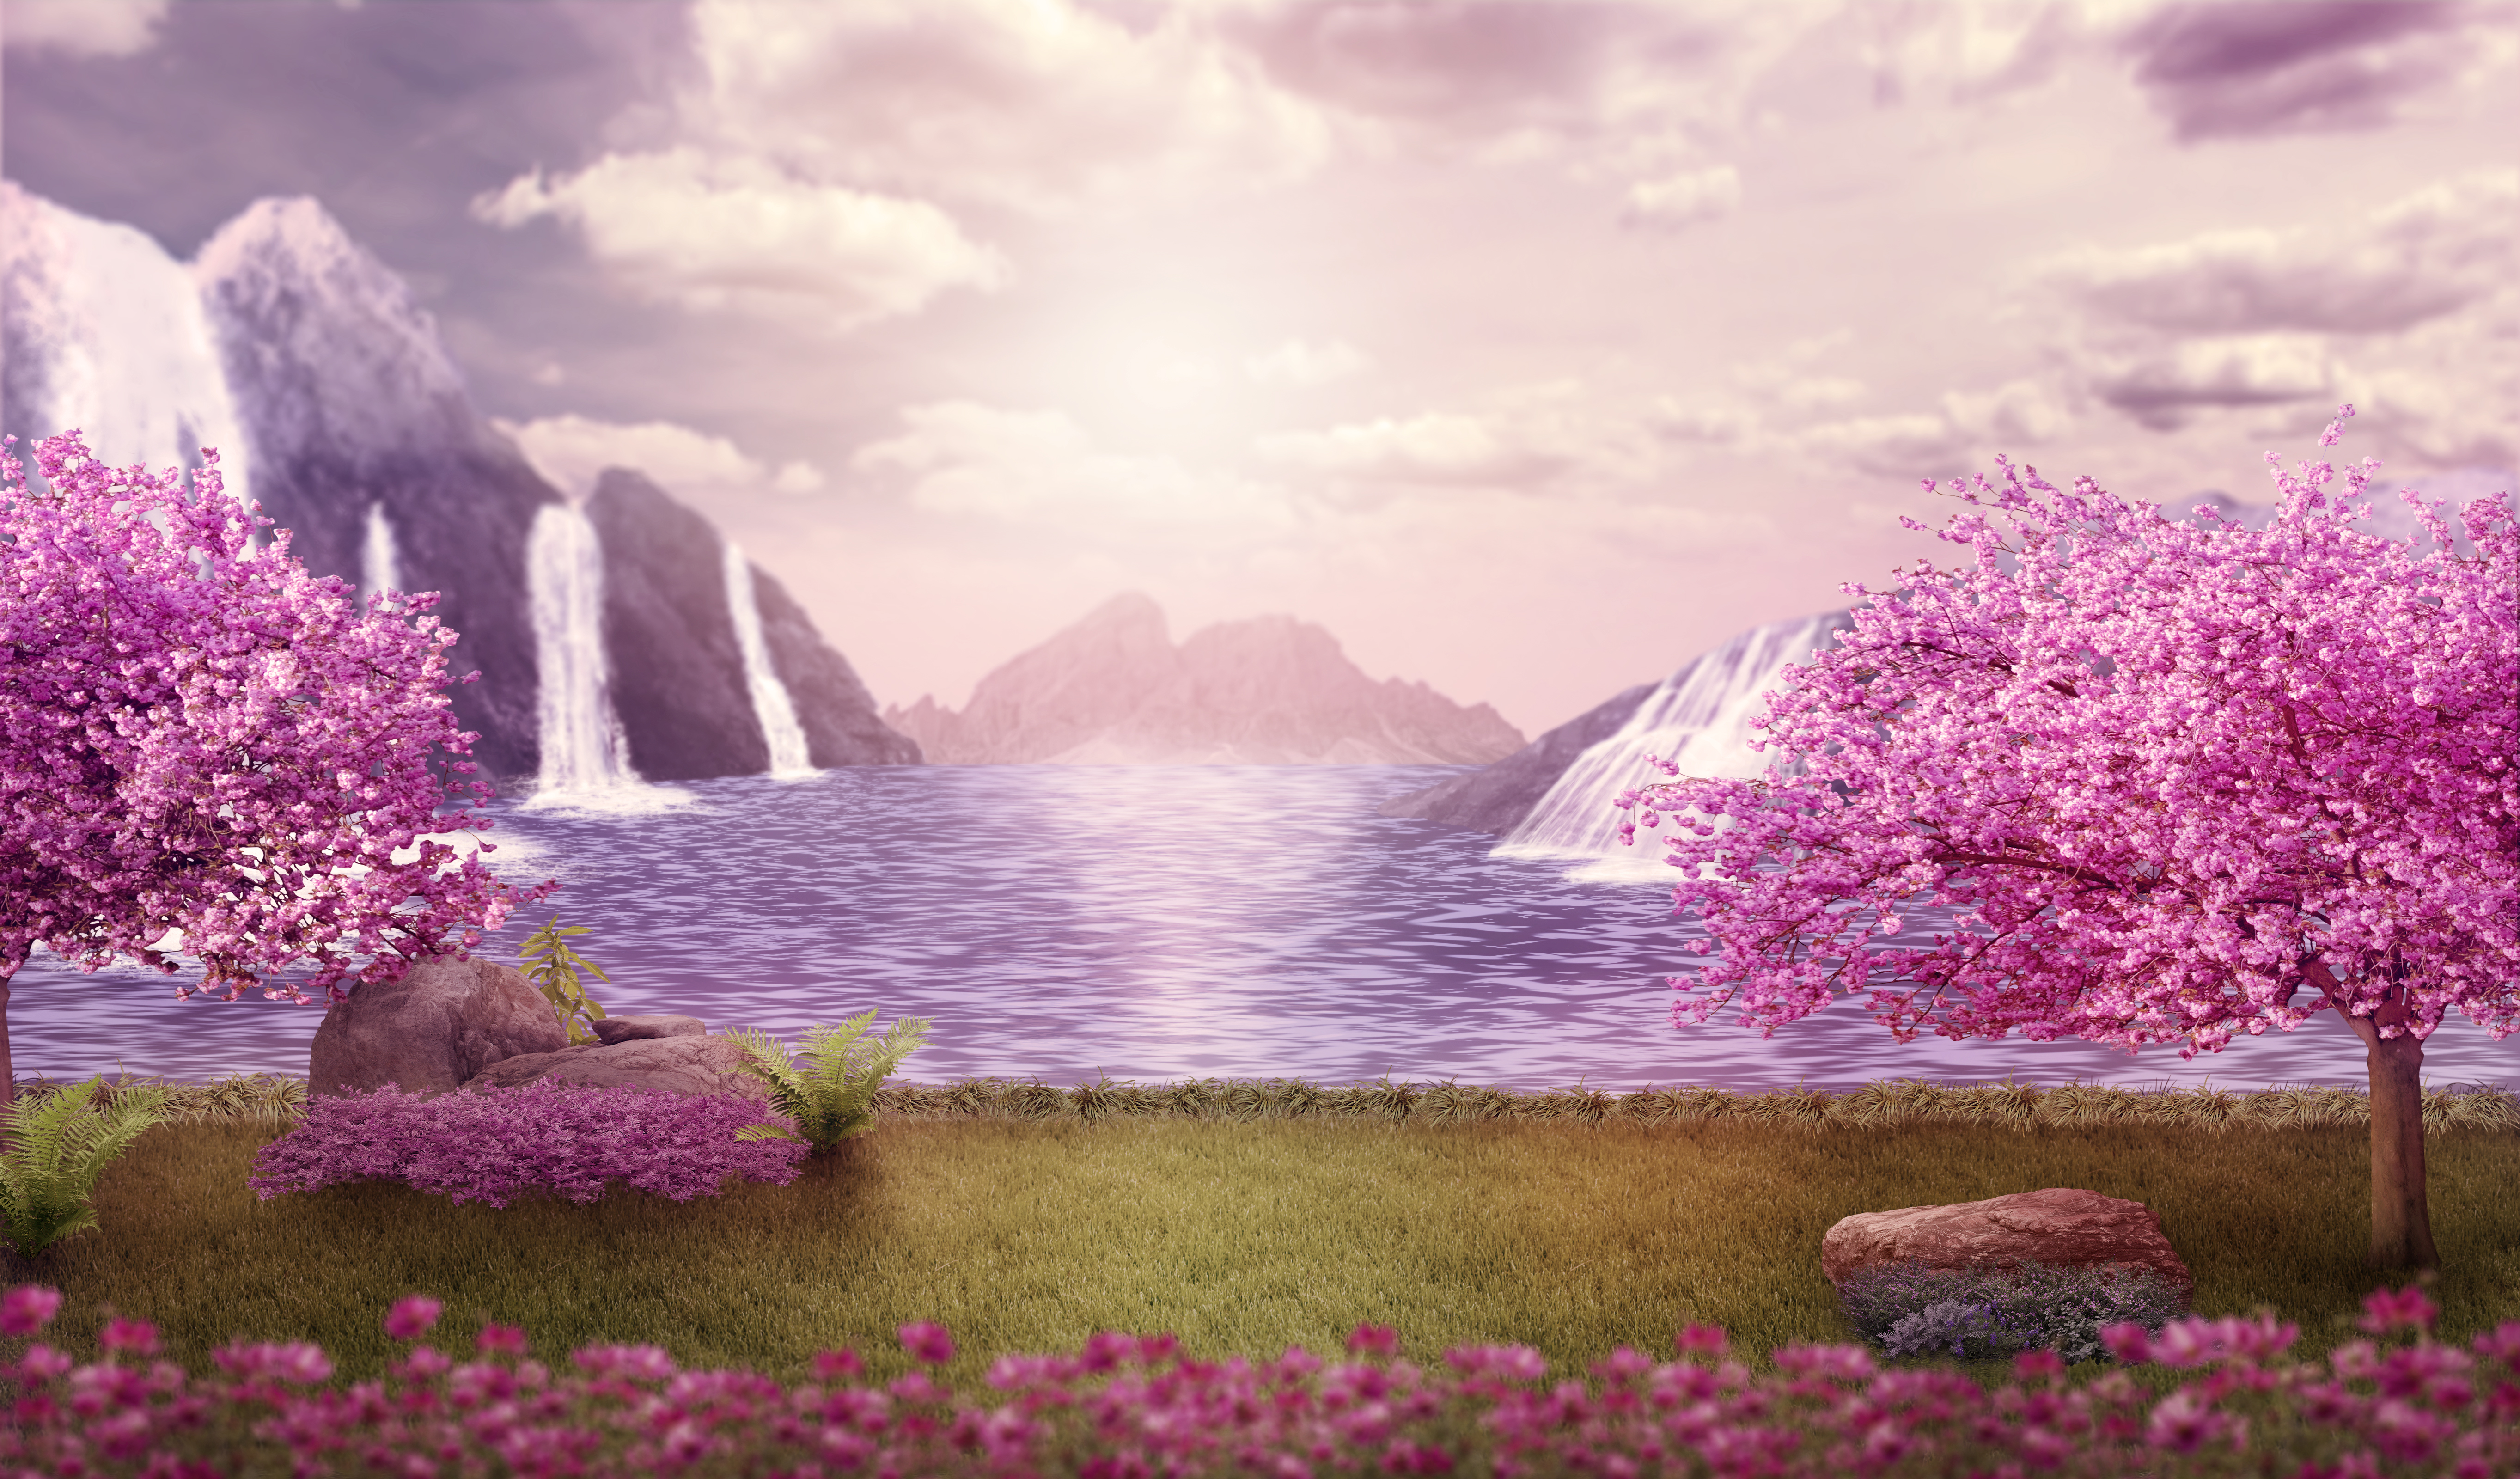
background, fantasy, landscape, mountains, waterfalls, trees, meadow, lake, water, sky, photomontage, clouds, mystic, atmospheric, light, pink, purple, atmosphere, fairytale, emotion, romantic, template, nature, flower, spring, blossom, tree, cherry blossom, computer wallpaper, petal, plant, wildflower, mount scenery, bank